Aeromedical Center, Dübendorf

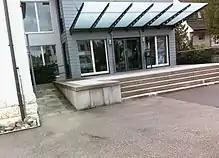
Main Entrance of the Aeromedical Center (AMC)

The Aeromedical Center of the Swiss Air Force is a center for medical and psychological assessments of men and women in the areas of military and civil aviation. It is located in Dübendorf, Switzerland, near the operational headquarters of the air force.